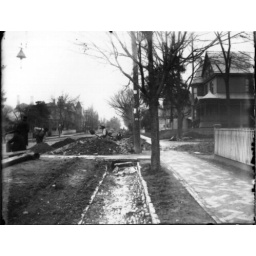
Men laying sewer or water lines in street near Oxford College n.d.